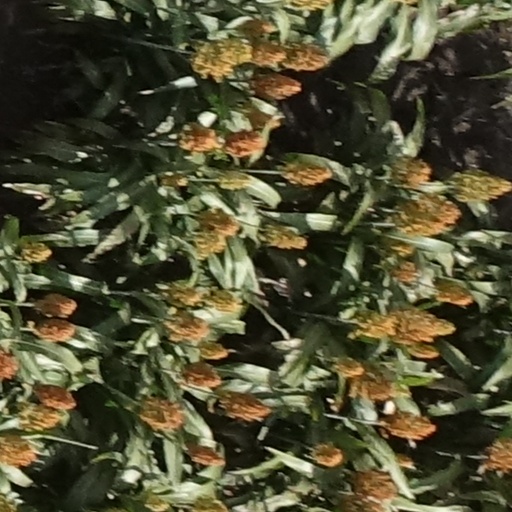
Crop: sorghum